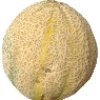
Label: cantaloupe